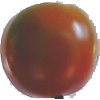
Label: Tomato Maroon 1